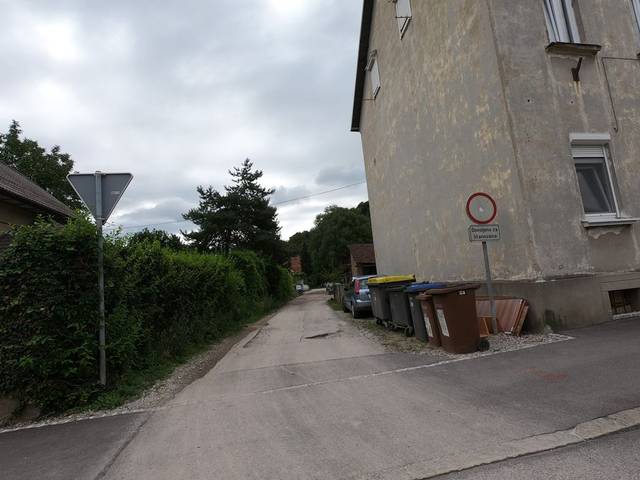
Region: Slovenia
Coordinates: 46.065, 14.495